Danedream

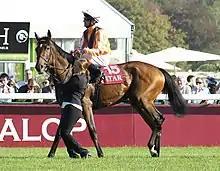
Danedream prior to winning the Prix de l'Arc de Triomphe

On her three-year-old debut, Danedream was sent to Milan for the Listed Premio Seregno over 1600m. She looked outpaced in the straight before staying on to finish fourth. On her next start, Danedream was moved up in distance to 2300m and gave the first indication of her true ability when running third against colts in the Derby Italiano in Rome.